Indawgyi Lake

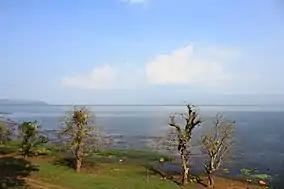
Indawgyi wetland

The first conservation activities in Indawgyi Lake was in the colonial time by establishing 62,000ha of reserved forests for watershed conservation. In the past, the lake was naturally conserve due to the relatively low impact of the local communities. However, many domestic migrants moved to the area in the 1990s and caused a depletion of the natural environment in the lake basin. In recent years, the lake and its watershed forest was recognized as an important conservation area of both national and global levels. Therefore, it was designated as Indawgyi, a Wildlife Sanctuary (1999), an ASEAN Heritage Park (2004), an Asian – Australasian flyway partnership site (2014), a Ramsar site (2016), and a UNESCO Biosphere Reserve (2017) as well as Key Biodiversity Areas (KBA) and Important Bird and Biodiversity Area (IBA).